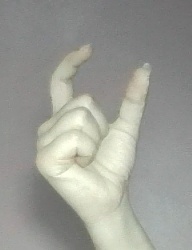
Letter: nun